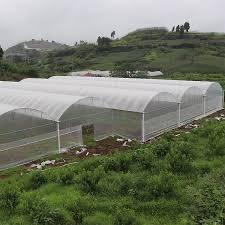
Milima miteremko mikali na ya kawaida, yenye nyasi fupi na vichaka vyenye rangi ya kijani kibichi, pamoja na tambarare yenye mahema yaliyoezekwa kwa karatasi nyeupe, yakiwa na mazao ndani yake kwa ajili ya kuvunwa na kupelekwa kiwandani kusindikwa au kuchakatwa.